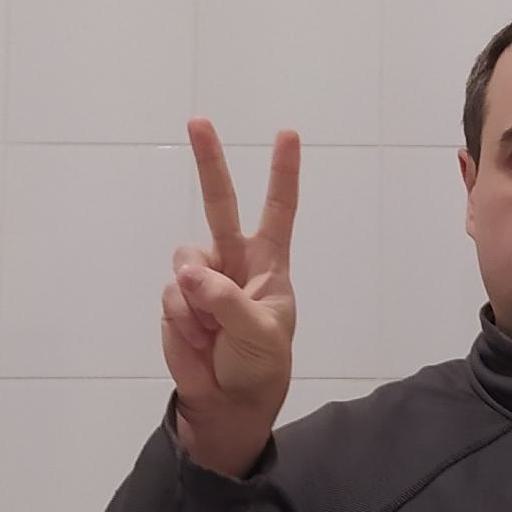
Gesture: peace